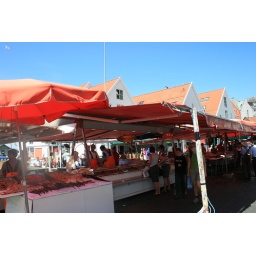
Bergen fish market is right at the wharf and just within walking distance to Bryggen